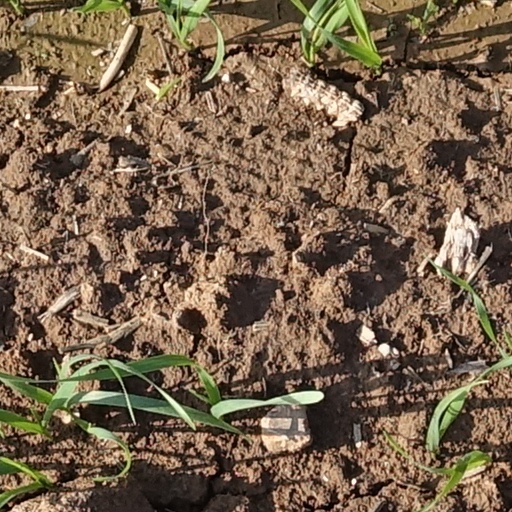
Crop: wheat